Marine biogeochemical cycles

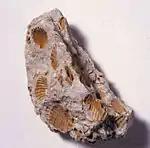

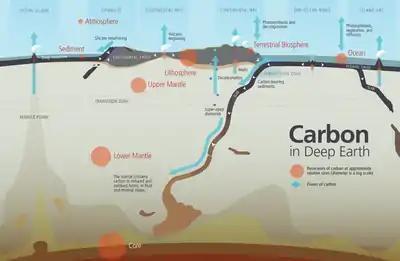

"Biological activity is a dominant force shaping the chemical structure and evolution of the earth surface environment. The presence of an oxygenated atmosphere-hydrosphere surrounding an otherwise highly reducing solid earth is the most striking consequence of the rise of life on earth. Biological evolution and the functioning of ecosystems, in turn, are to a large degree conditioned by geophysical and geological processes. Understanding the interactions between organisms and their abiotic environment, and the resulting coupled evolution of the biosphere and geosphere is a central theme of research in biogeology. Biogeochemists contribute to this understanding by studying the transformations and transport of chemical substrates and products of biological activity in the environment."